Greek Catholic Church of Nazareth

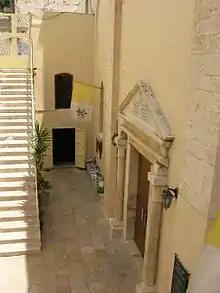
The entrance to both the Greek Catholic church (under the pediment) and the Synagogue Church (at the end of the courtyard).

The Greek Catholic Church of the Annunciation is the parish church of the Melkite Greek Catholic community in the city of Nazareth in northern Israel.